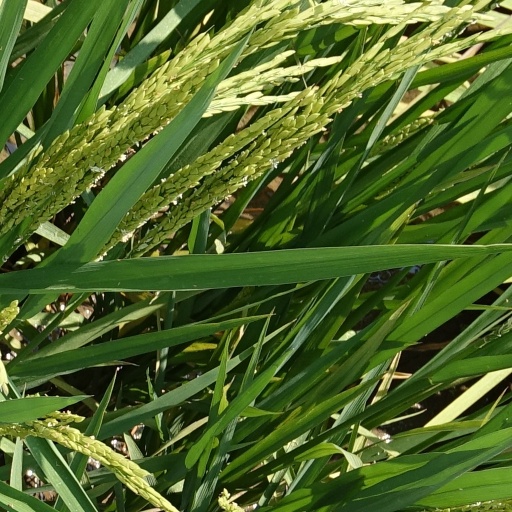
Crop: rice